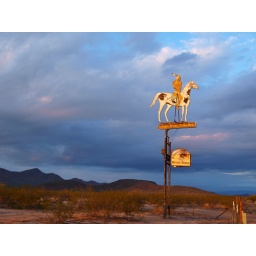
A very cool, old sign along state highway 71 between Aguila and Congress, two small towns near Wickenburg, AZ.